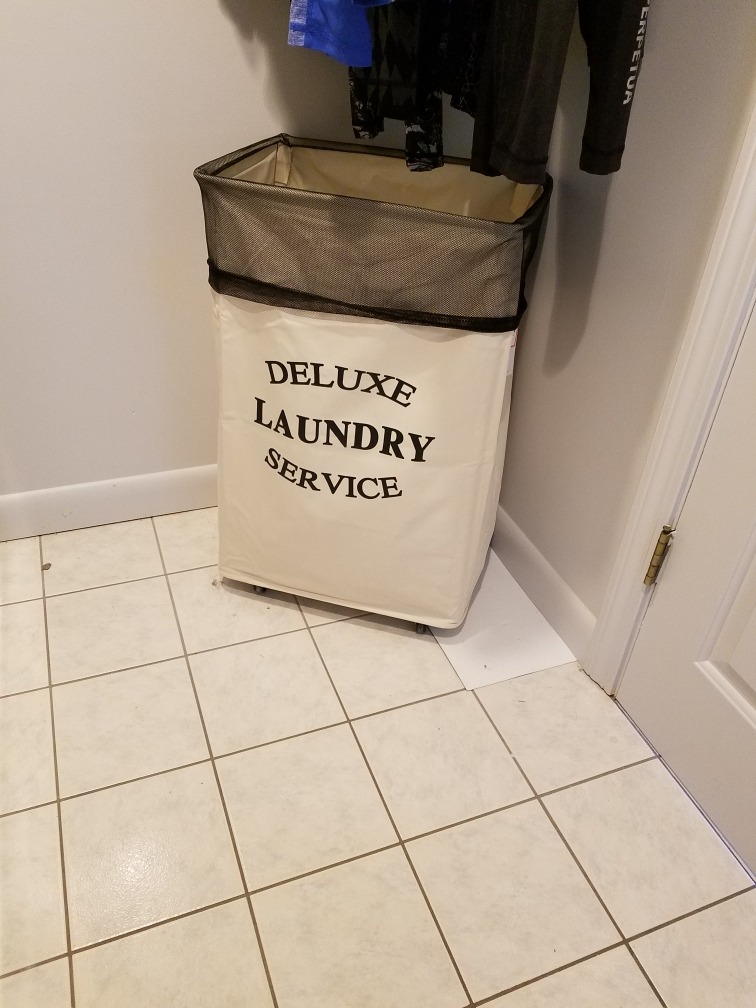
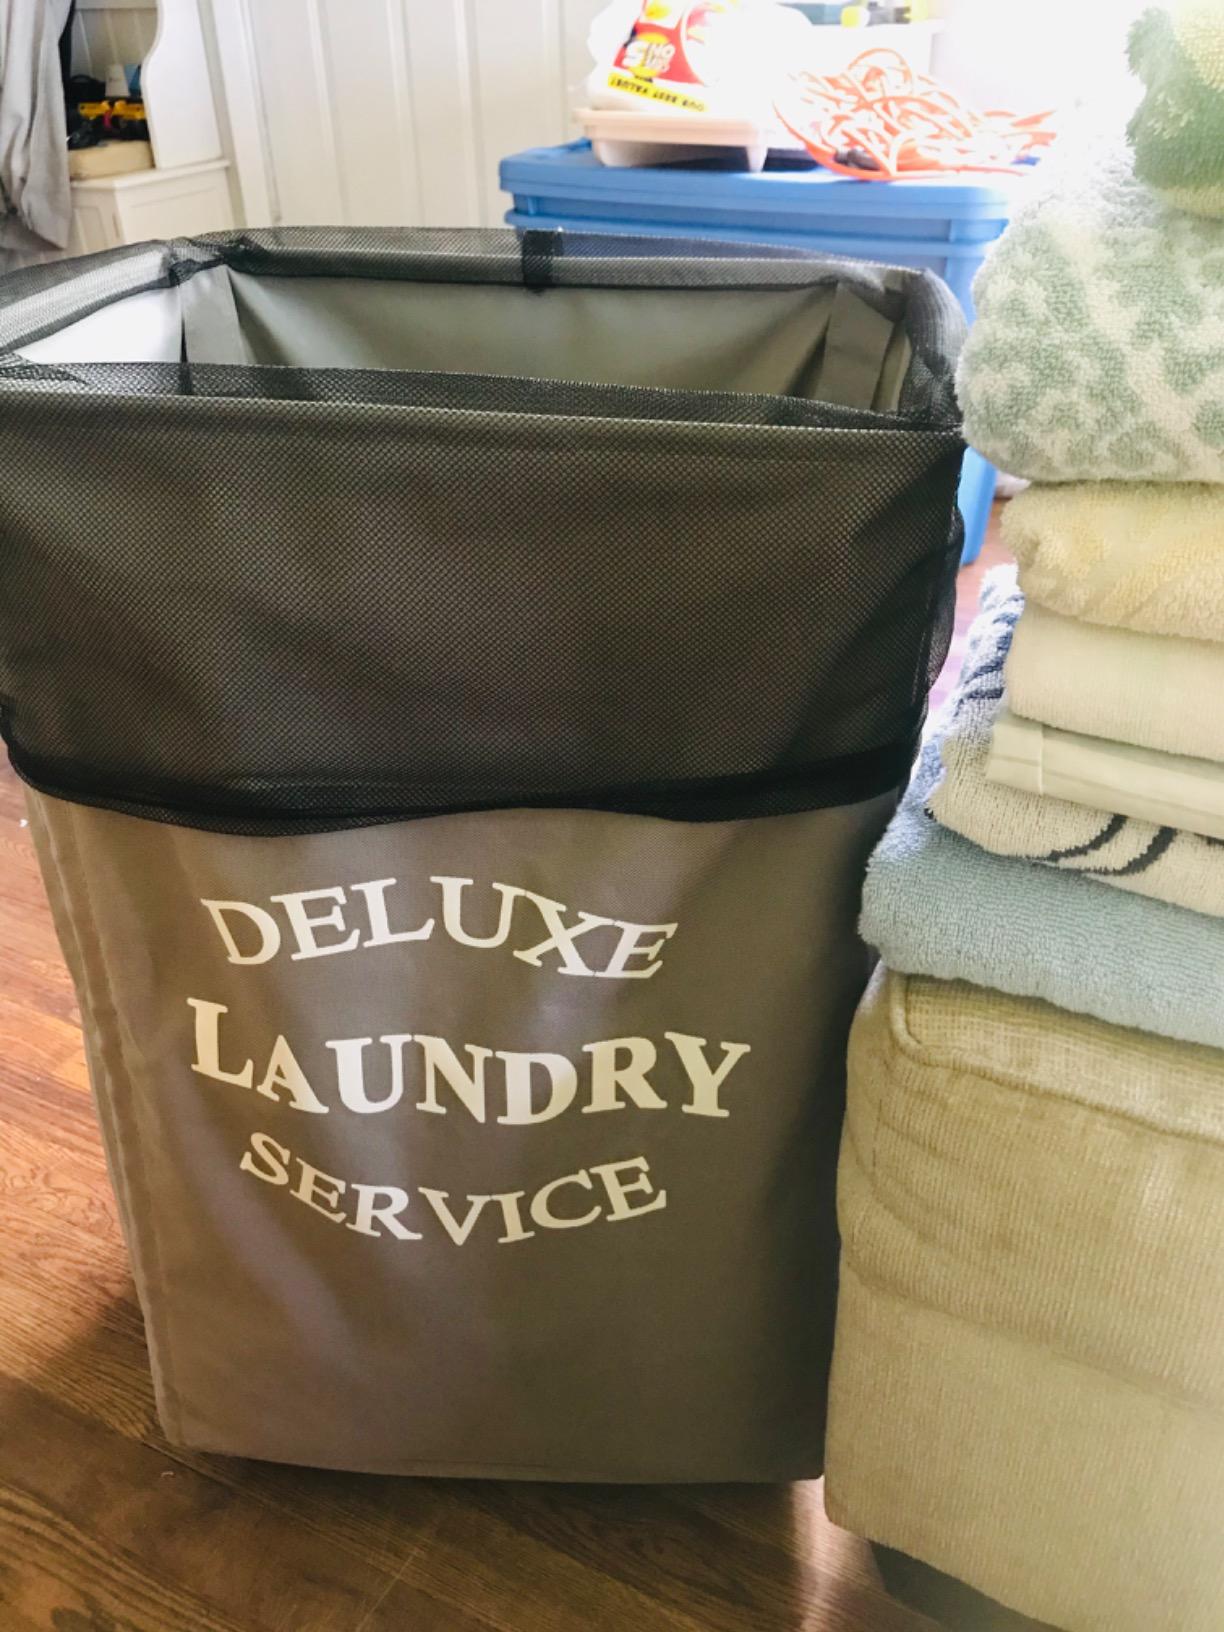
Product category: items_hamper
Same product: no